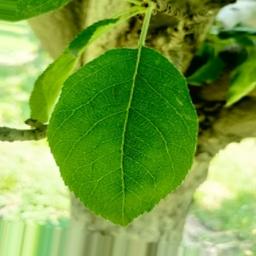
Label: Healthy